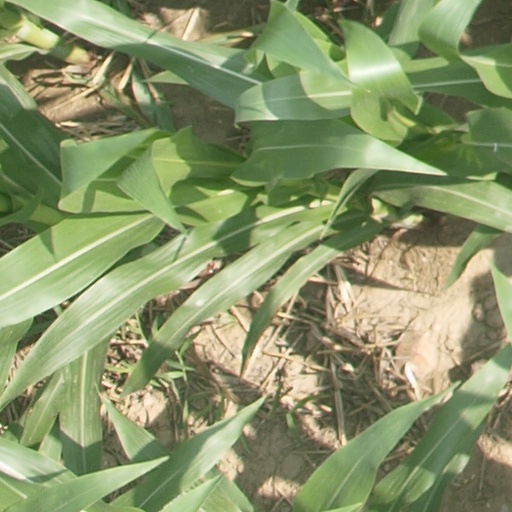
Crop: maize; corn